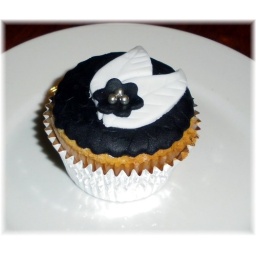
These were very last minute cupcakes. Butter cake with sour cream and white chocolate, with vanilla bc covered in fondant.